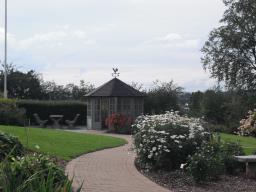
Label: Background_without_leaves